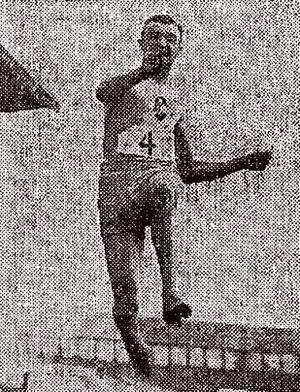
Robert Paul bat le record de France de saut en longueur avec 7m50 (octobre 1932, match France- Finlande à Colombes+).
Robert Paul est un athlète français multi-disciplinaire. Il remporte 12 titres nationaux, dans quatre disciplines différentes, de sprint et de saut.